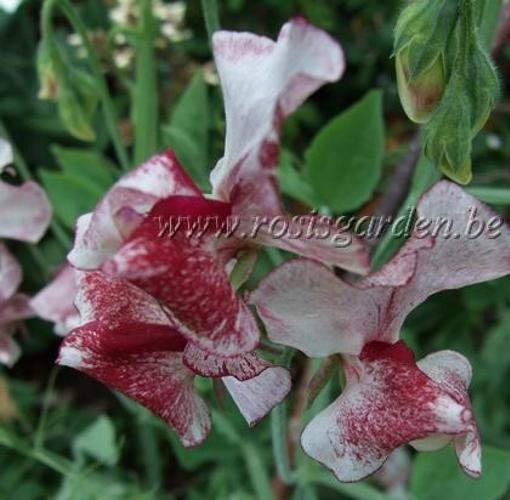
Label: sweet pea